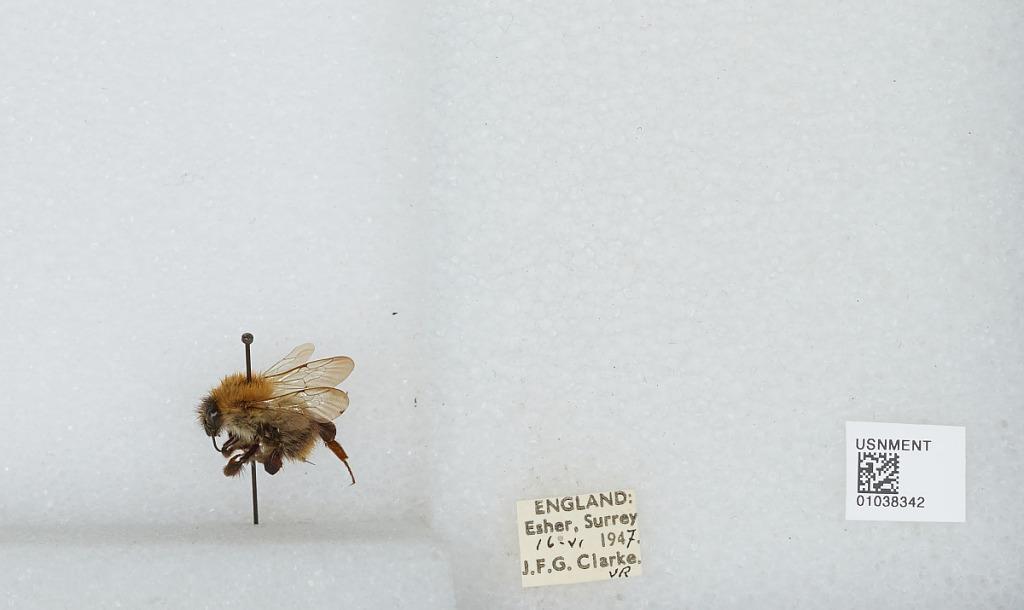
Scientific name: Bombus (Thoracobombus) pascuorum (Scopoli)
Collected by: J. Clarke
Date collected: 1947-6-16
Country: United Kingdom
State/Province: England
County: Surrey
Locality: Esher
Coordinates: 51.3691, -0.365